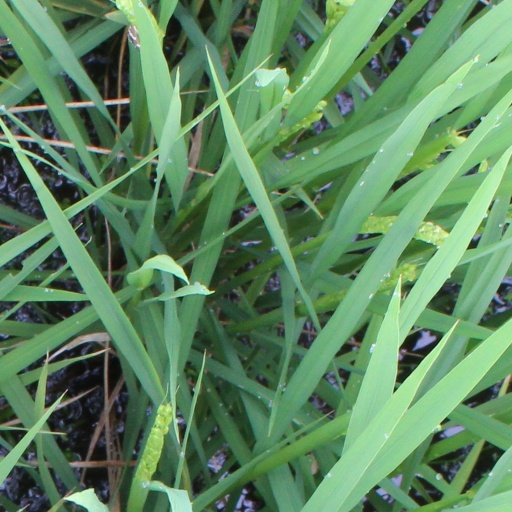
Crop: rice